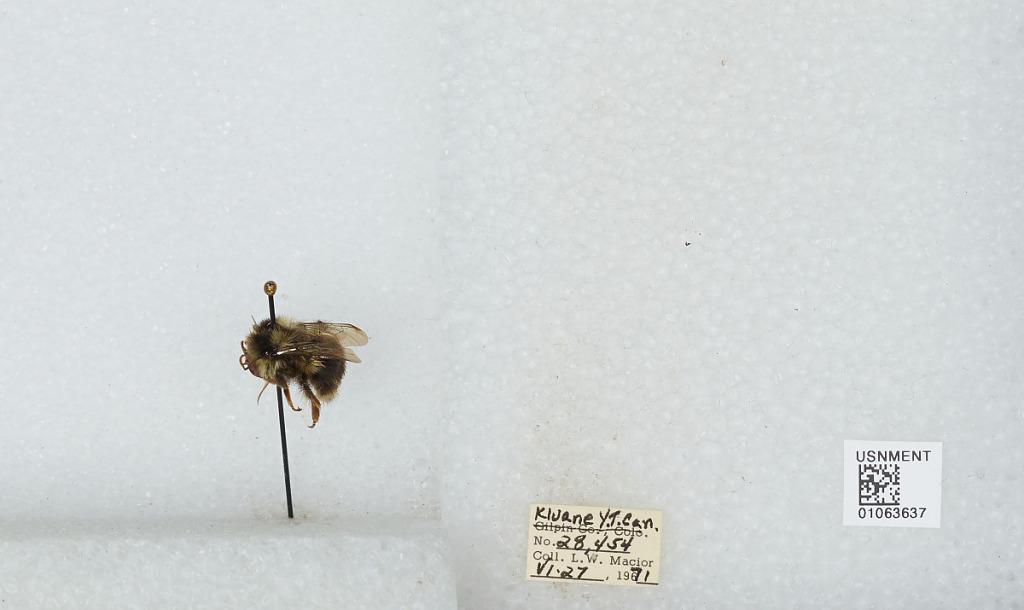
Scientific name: Bombus bifarius nearcticus
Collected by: L. Macior
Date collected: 1971-6-27
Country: Canada
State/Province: Yukon Territory
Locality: Kluane
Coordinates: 60.75, -139.5